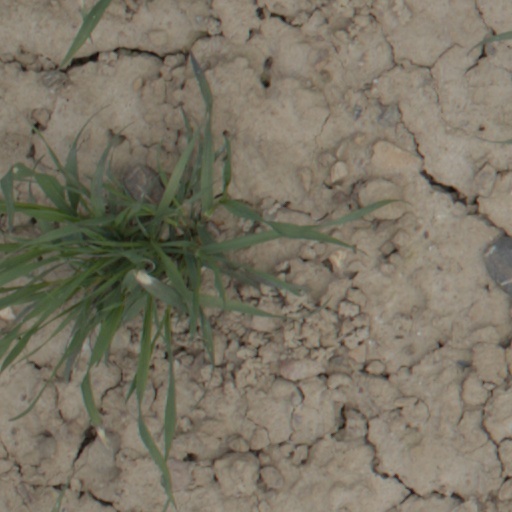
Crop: wheat